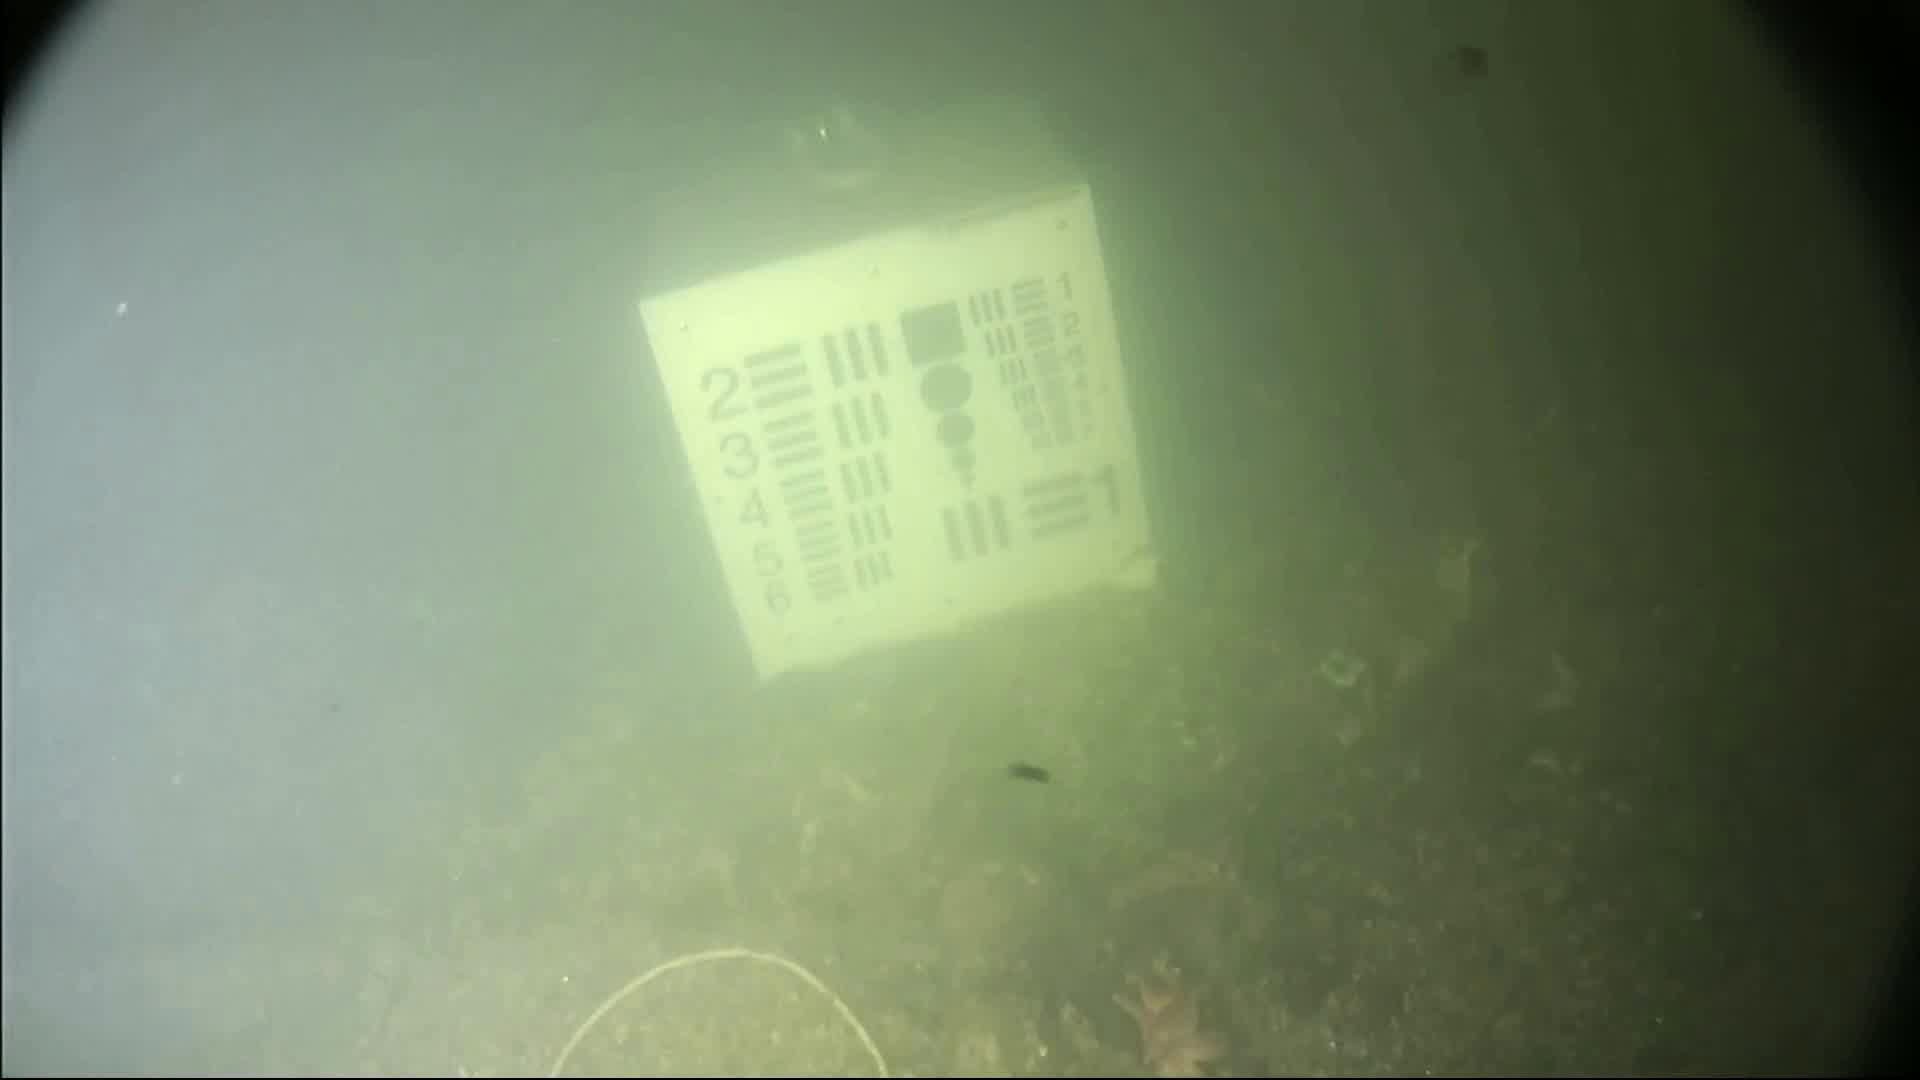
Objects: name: starfish